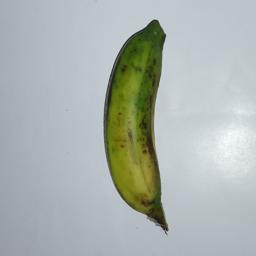
Banana variety: Champa Kola